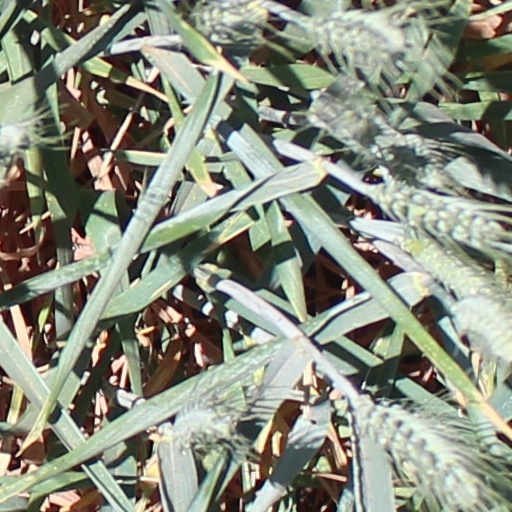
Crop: wheat